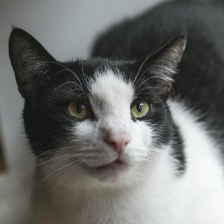
Label: animals